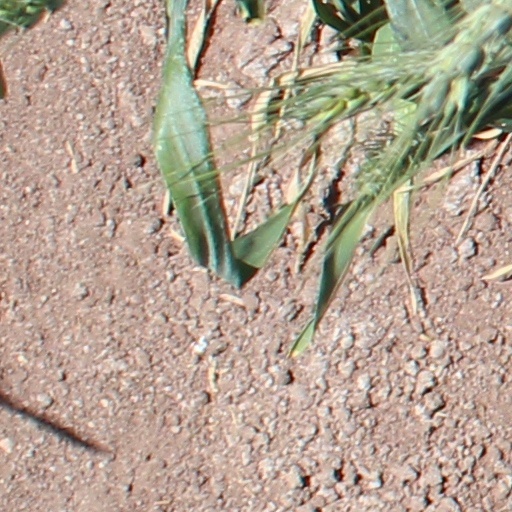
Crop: wheat